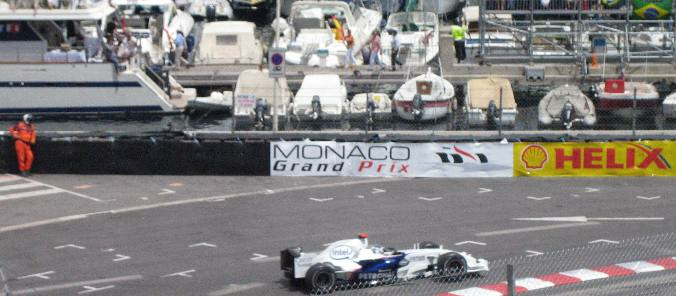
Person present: No